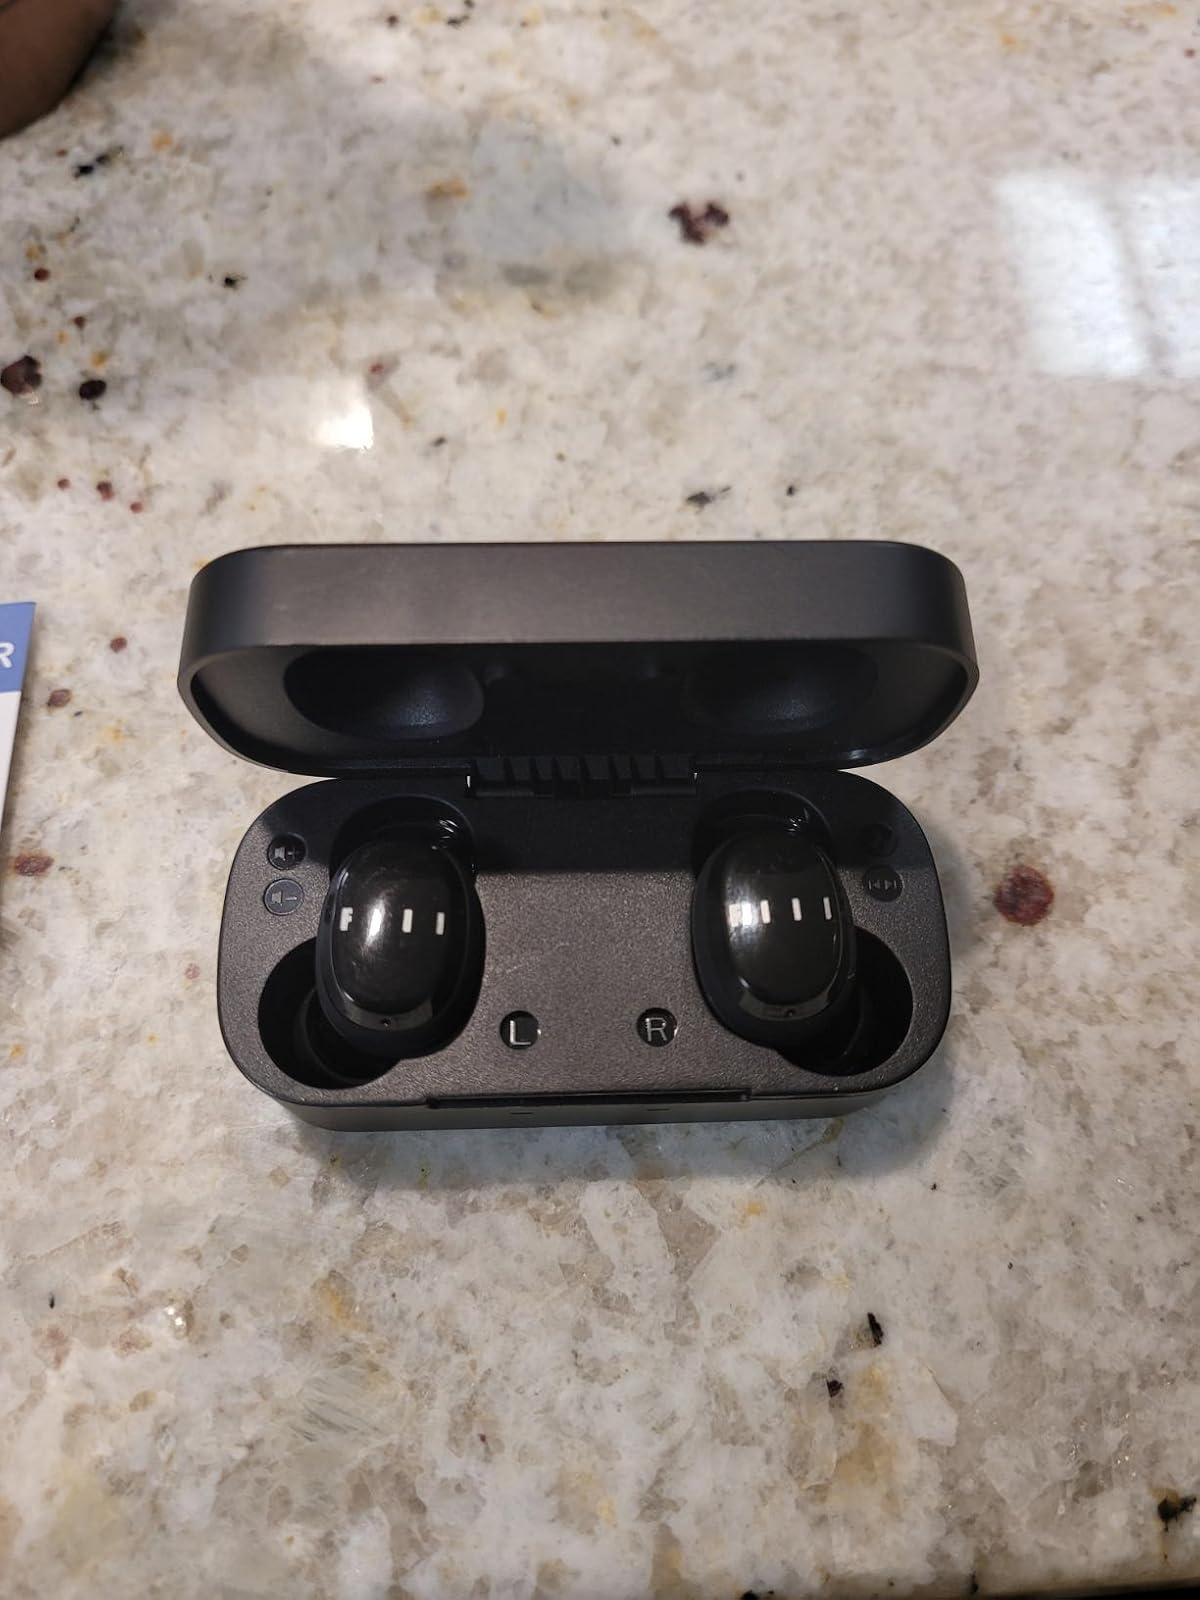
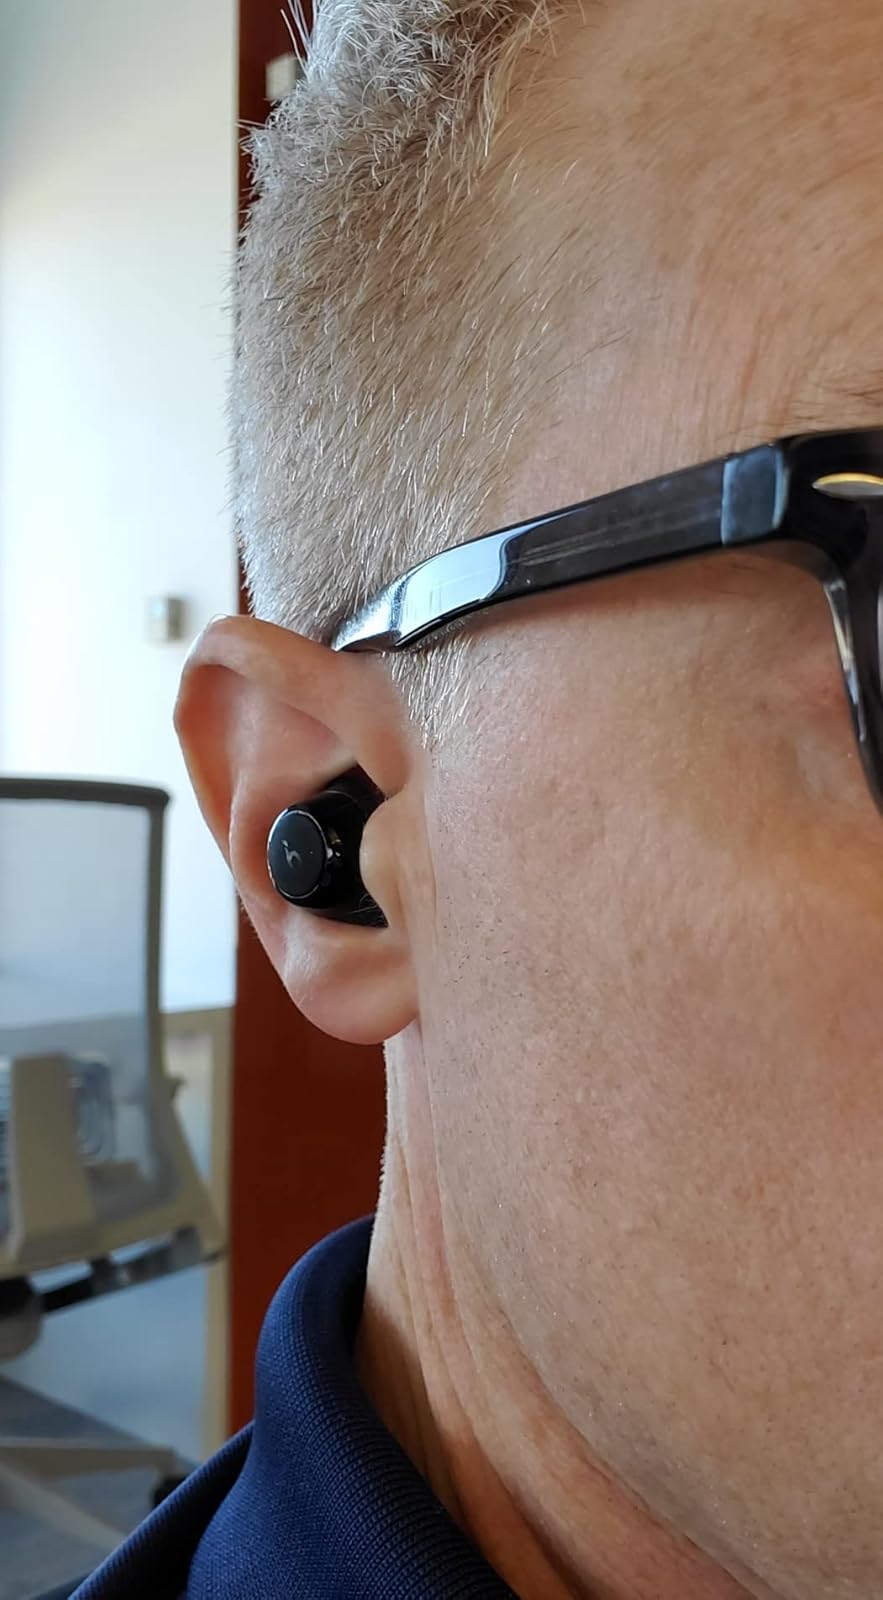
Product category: earbuds
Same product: no